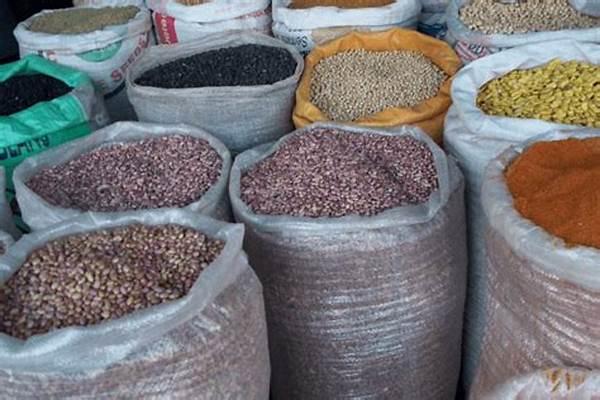
Mbegu mbalimbali kwa ajili ya matumizi ya chakula yakiwa katika chumba kimoja kilichoainisha aina mbalimbali ya mbegu hizo, huku zikiwa zimewekwa katika mifuko ambayo huzuia unyevu na mbegu hizo zisiharibike kwa urahisi.